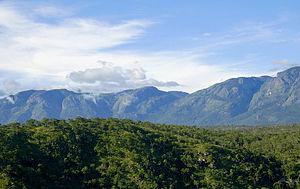
Le district de Chamarajanagar est l'un des trente district de l'état du Karnataka, en Inde.